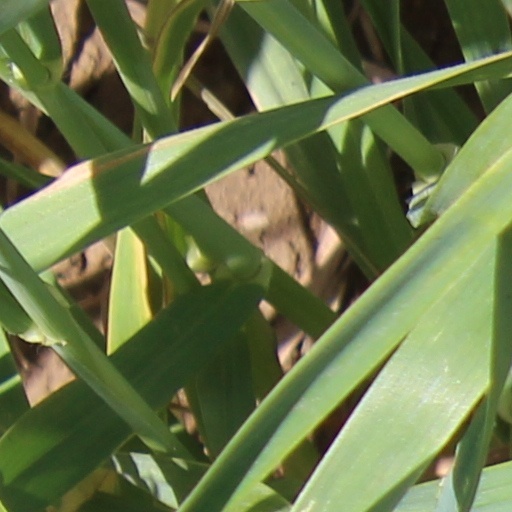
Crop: wheat